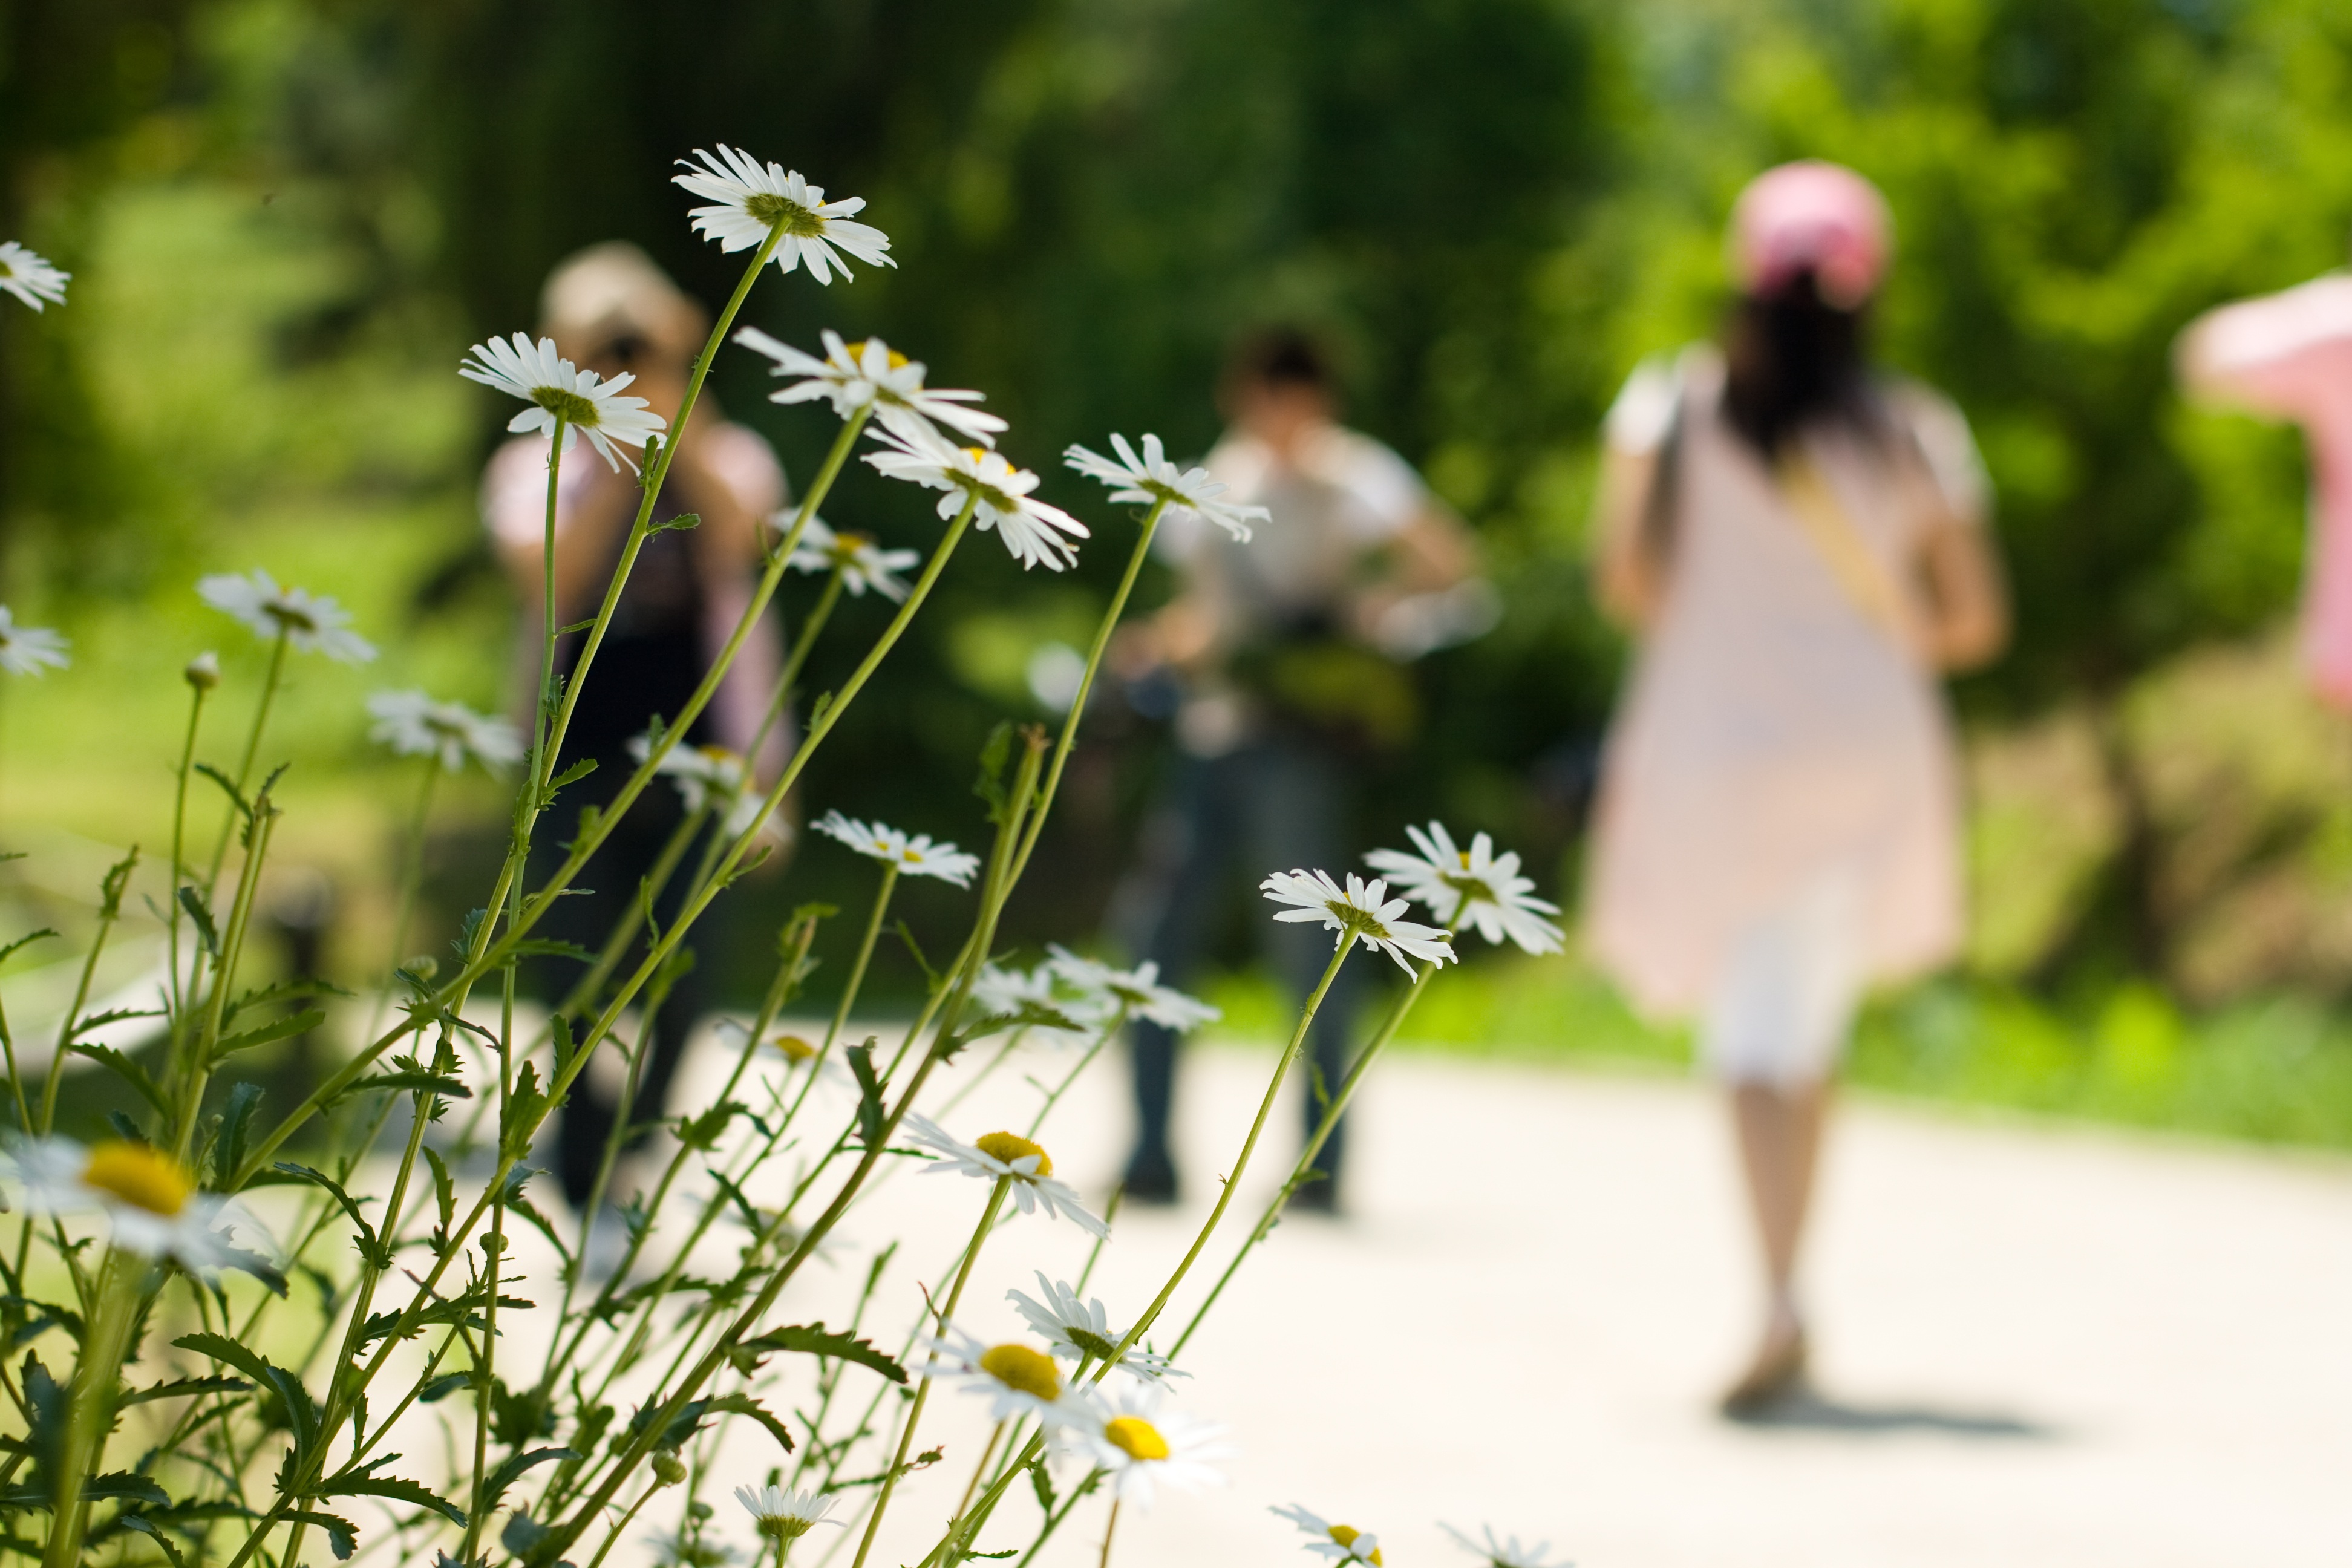
grass, people, plant, lawn, meadow, flower, summer, daisy, walk, spring, green, botany, flora, wildflower, floristry